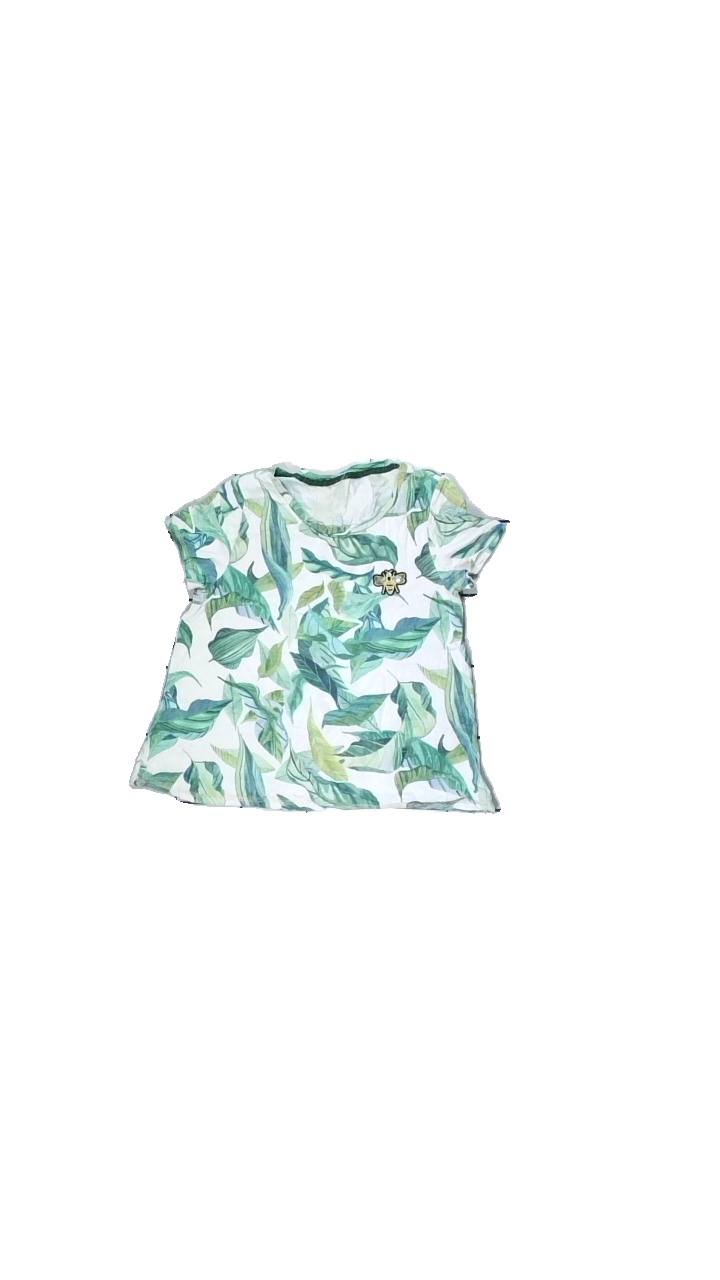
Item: Hoodie (Ladies)
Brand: Gina Tricot
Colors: Green, White, Blue
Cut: Regular
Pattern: Other
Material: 81% Cotton 19% Polyester
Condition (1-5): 3
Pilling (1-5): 4
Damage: Washed out
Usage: Export
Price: <50